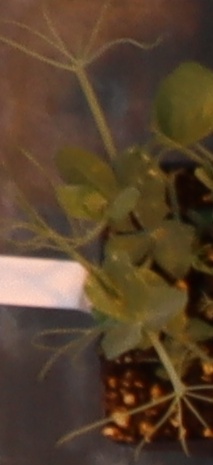
Label: Field Pea